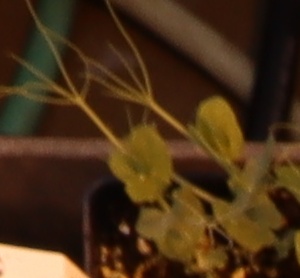
Label: Field Pea